Gurajada Apparao

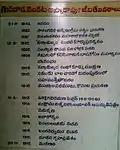
Life History of Gurajada Apparao displayed at his house, which is a memorial library now

Gurajada married Appala Narasamma in 1885. He continued his studies and graduated with B.A. (Philosophy major and Sanskrit minor) in 1886. For some period during 1886, he worked as Head Clerk in the Deputy Collector's office. On Vijayadasami day, 1887, he joined as a Lecturer (Level IV) in "M.R. College" with a salary of Rs.100. Around the same time, he was introduced to Maharajah Pusapati Ananda Gajapati Raju (1850–1897).